Yugambeh people

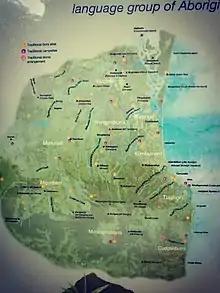
Yugambeh clan map, exhibited at the Yugambeh Museum, as well national park signage at Tamborine, Tallebudgera and Springbrook

R. H. Mathews visited the Yugambeh in 1906 and picked up the following information concerning their social divisions, which were fourfold. Mathews noted specific animals, plants and stars as associated with the divisions. This system of social divisions was shared with the neighboring Gidabal, and Yagara people. To the south, the Bundjalung section names were different, being "Wirroong", "Marroong", "Woomboong", and "Kurpoong" respectively.